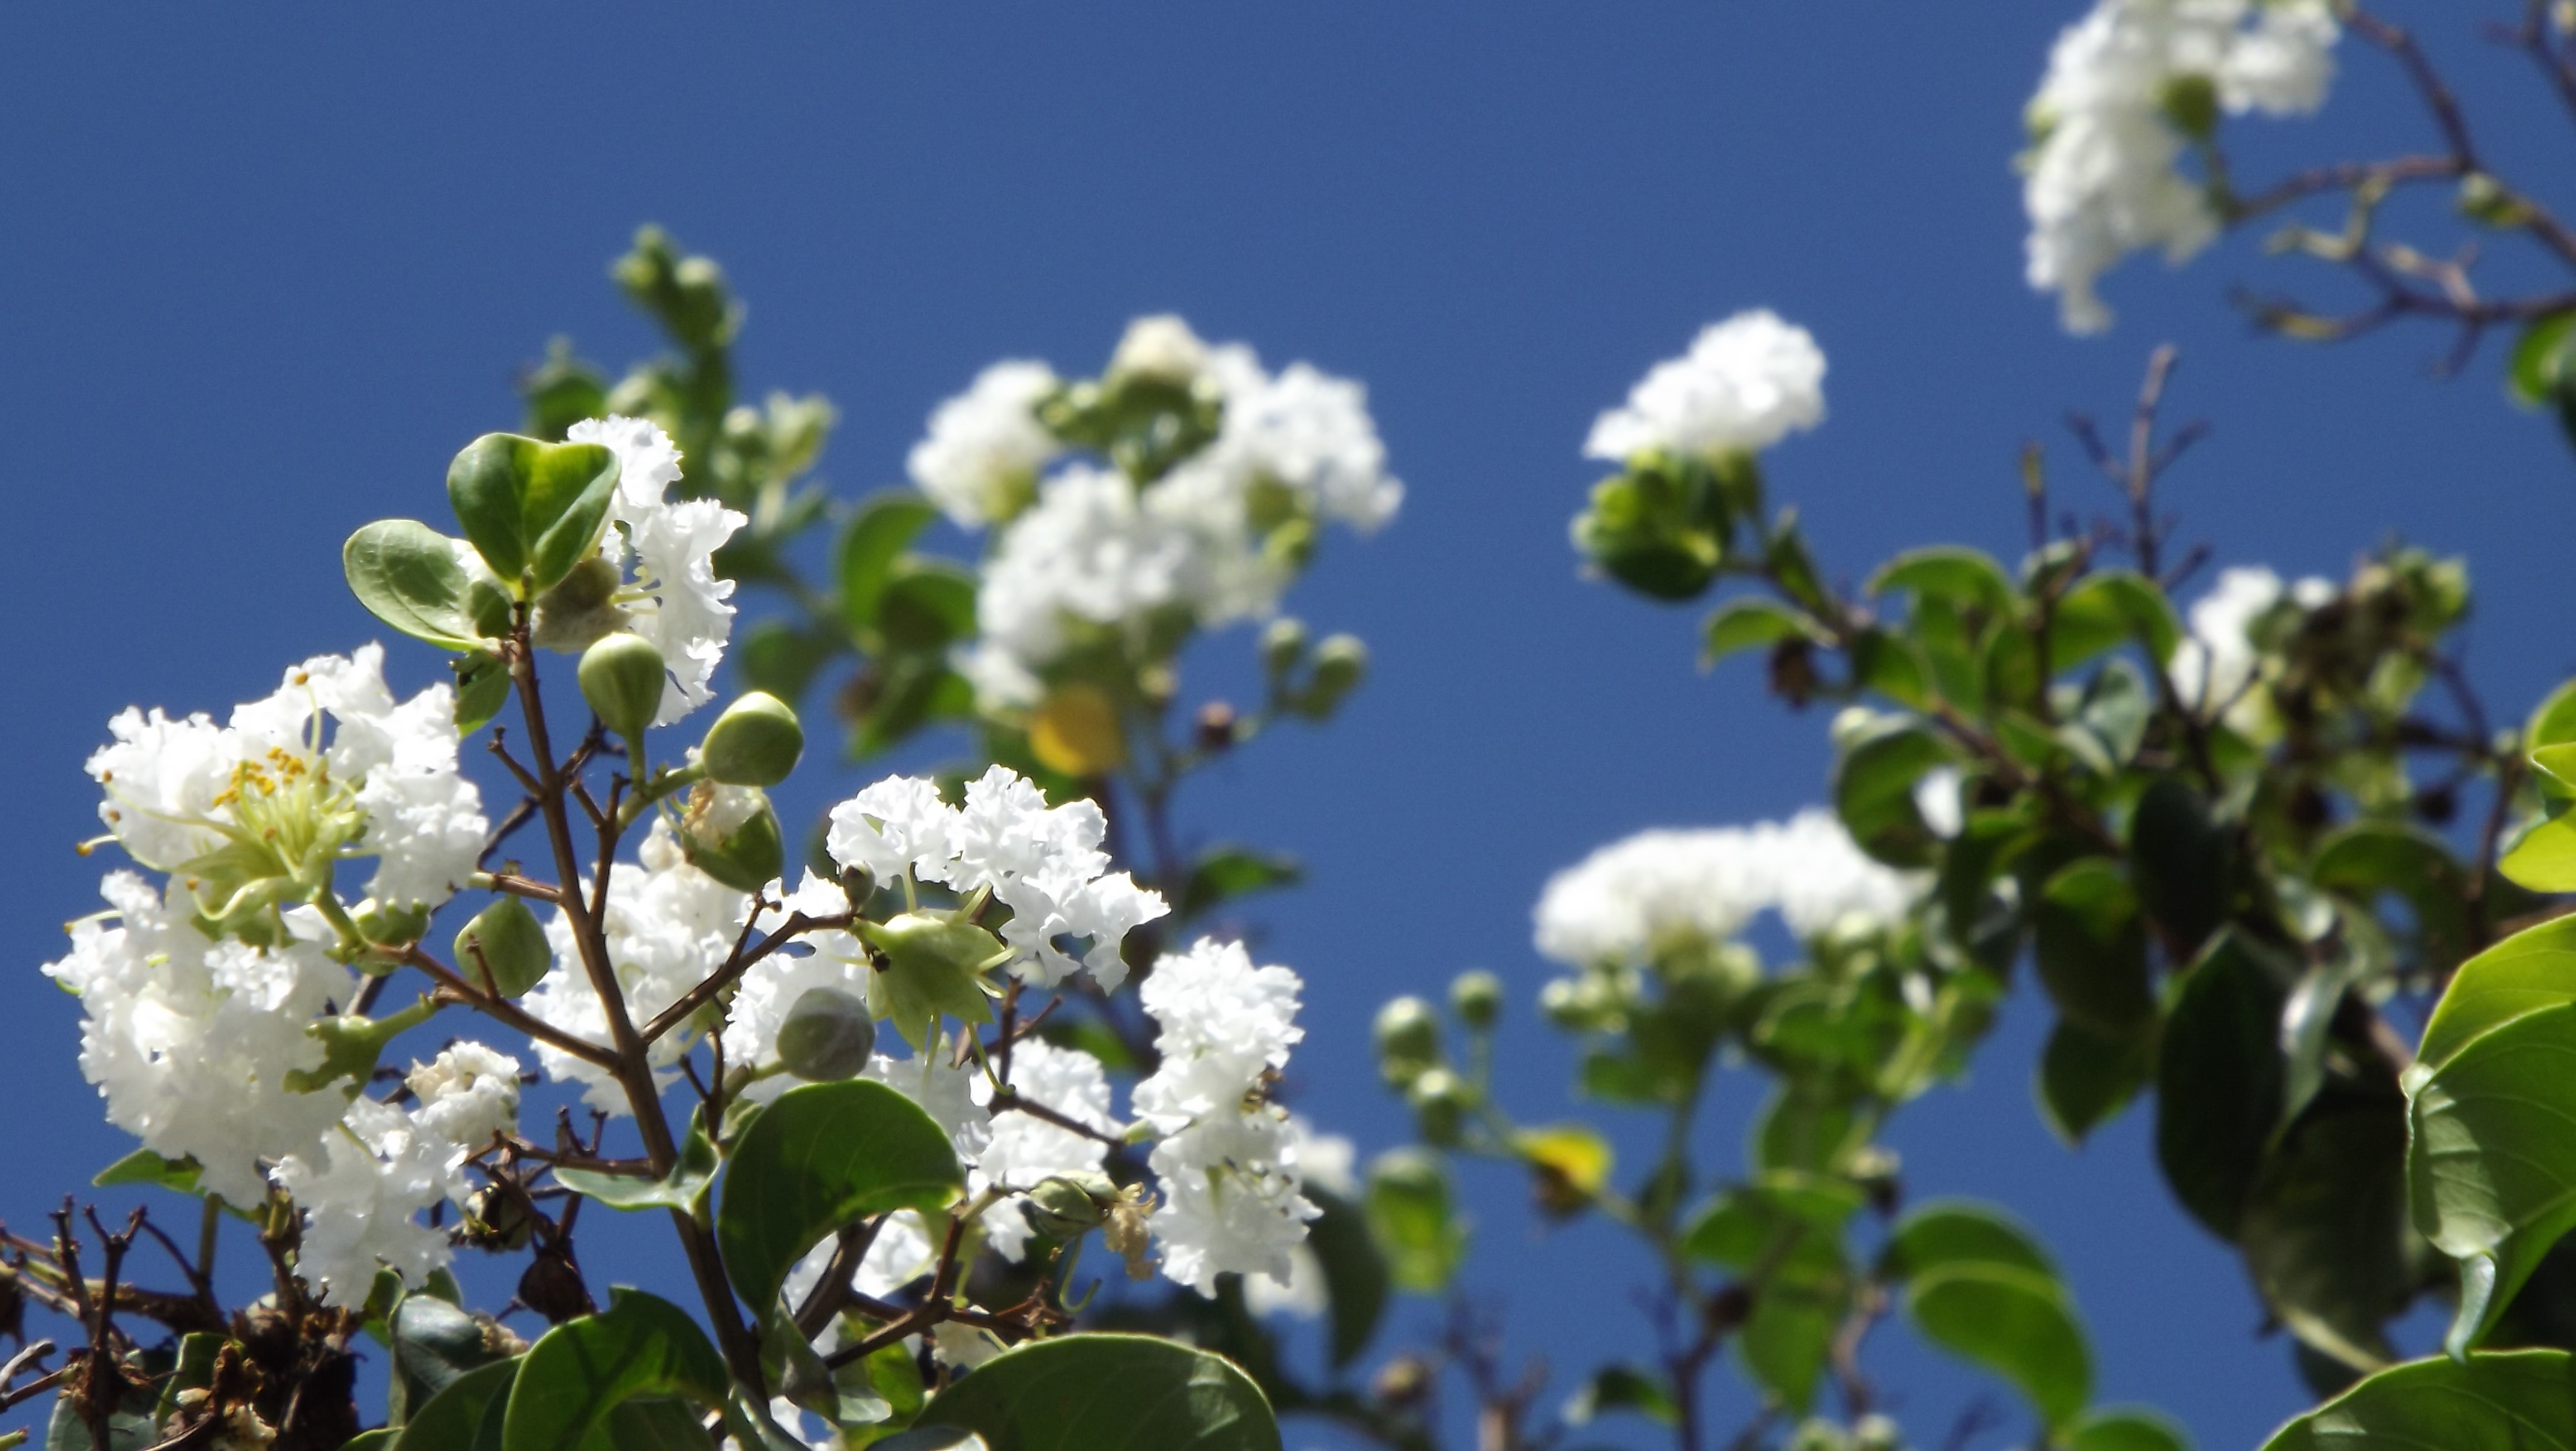
tree, nature, branch, blossom, plant, sky, leaf, flower, spring, produce, flora, flowers, shrub, lilac, flowering plant, woody plant, land plant